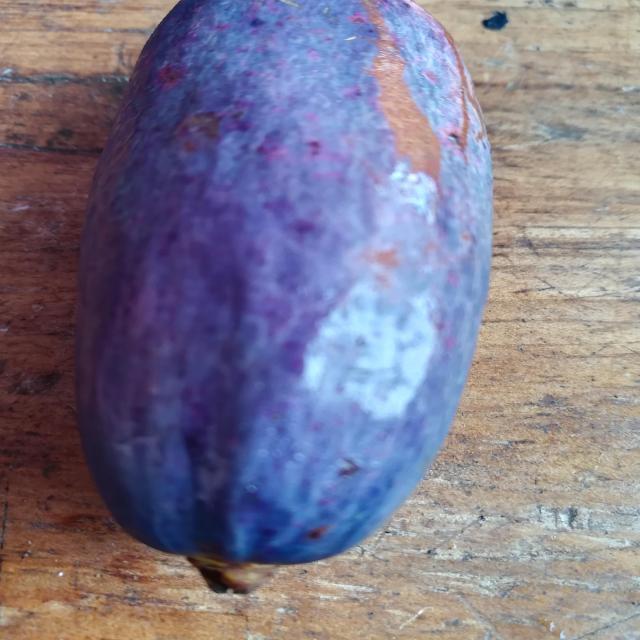
Plum grade: unaffected